List of A Nightmare on Elm Street characters

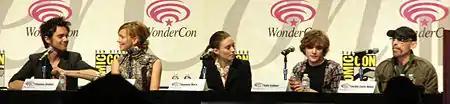
Cast members of "A Nightmare on Elm Street" (2010) at WonderCon 2010

Jennifer Caulfield is a teenaged patient at Westin Hills Hospital who refuses to sleep after experiencing horrific dreams and self-harms to stay awake. An aspiring TV star, she watches shows to learn techniques but inadvertently falls asleep. Unaware that she is dreaming, she approaches the wall-mounted TV in the hospital when it displays strange images. The TV sprouts arms and Freddy's head; the arms restrain and lift her, slamming her head into the TV screen and electrocuting her.